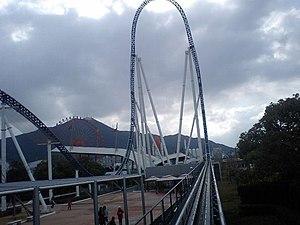
Space World était un parc à thème situé à Kitakyūshū, au Japon et ouvert de 1990 à 2018. Le parc créé à l'origine par Nippon Steel a été dirigé par Space World Inc., une société parente de Kamori Kankō.
Bioscope ouvert au public le 1ᵉʳ juin.
Zaturn sont des méga montagnes russes lancées du parc Space World, situé à Kitakyūshū, au Japon. C'est un Accelerator Coaster construit par Intamin AG et ouvert le 29 avril 2006. Le parcours est presque identique à celui de Stealth à Thorpe Park, ouvert un mois et demi plus tôt.